Lyme Regis

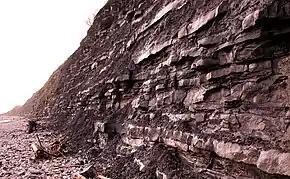
Blue Lias cliffs at Lyme Regis

Lyme Regis is a coastal town in West Dorset, west of Dorchester and east of Exeter. It lies in Lyme Bay, on the English Channel coast at the Dorset–Devon border. At the 2011 census, it had a population of 3,671. The town has grown around the mouth of the River Lim (or Lym) which drops from a plateau at an altitude of about before flowing around south and south-east to the sea. Its name is of British origin and probably cognate with the Welsh "llif" meaning flood or stream. Historically there were mills along its length. Its lower reaches coincide with sections of three recreational footpaths: the Wessex Ridgeway, Liberty Trail and East Devon Trail.